Mathilde Norholt

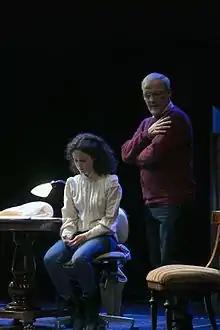
Mathilde Norholt and Preben Kristensen in Folketeatret's production of the play "Skærmydsler"

Mathilde Norholt (born 1983) is a Danish actress. She is mainly known for her role in the DR television series "Lykke" and for musicals and theatre.